B.P. John Administrative Building

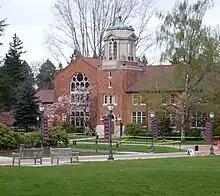
Bell tower, 2008

The B.P. John Administrative Building is a building on the now defunct Marylhurst University campus, in Marylhurst, Oregon, United States. It was designed by Joseph Jacobberger and completed in 1929. The building originally housed the entire college, and included an auditorium, a bakery and cafeteria, a chapel, classrooms, a gymnasium, a library, and a swimming pool. The second floor originally had living areas for the Sisters of the Holy Names. The 100-seat music venue Wiegand Hall was added during the 1990s. In 2013, the building's chapel was renovated. The university closed in late 2018.